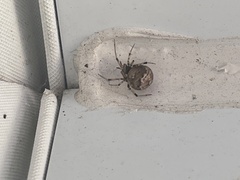
Species: Parasteatoda_tepidariorum